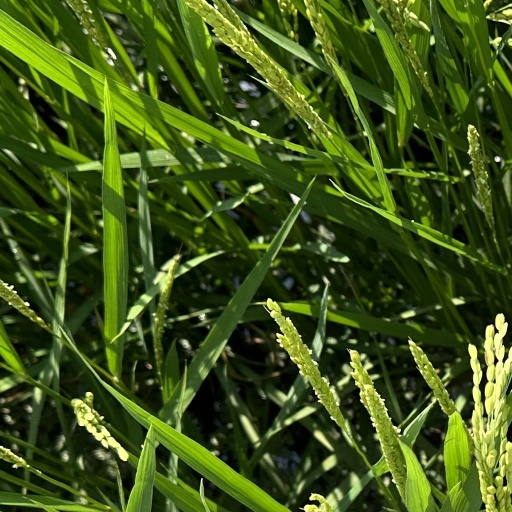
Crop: rice